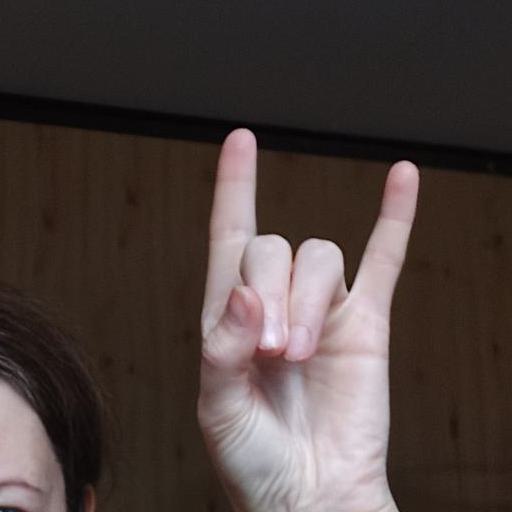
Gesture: rock